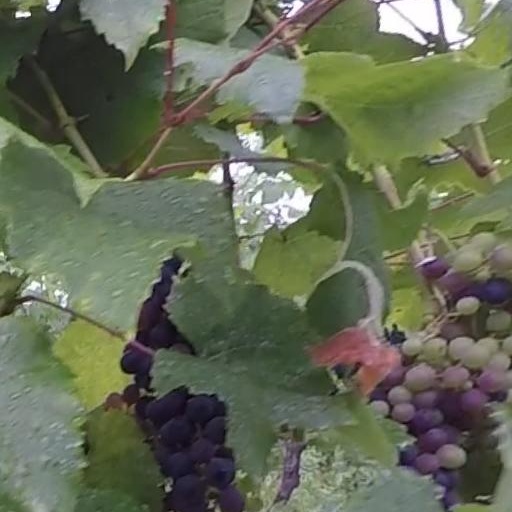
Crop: grape